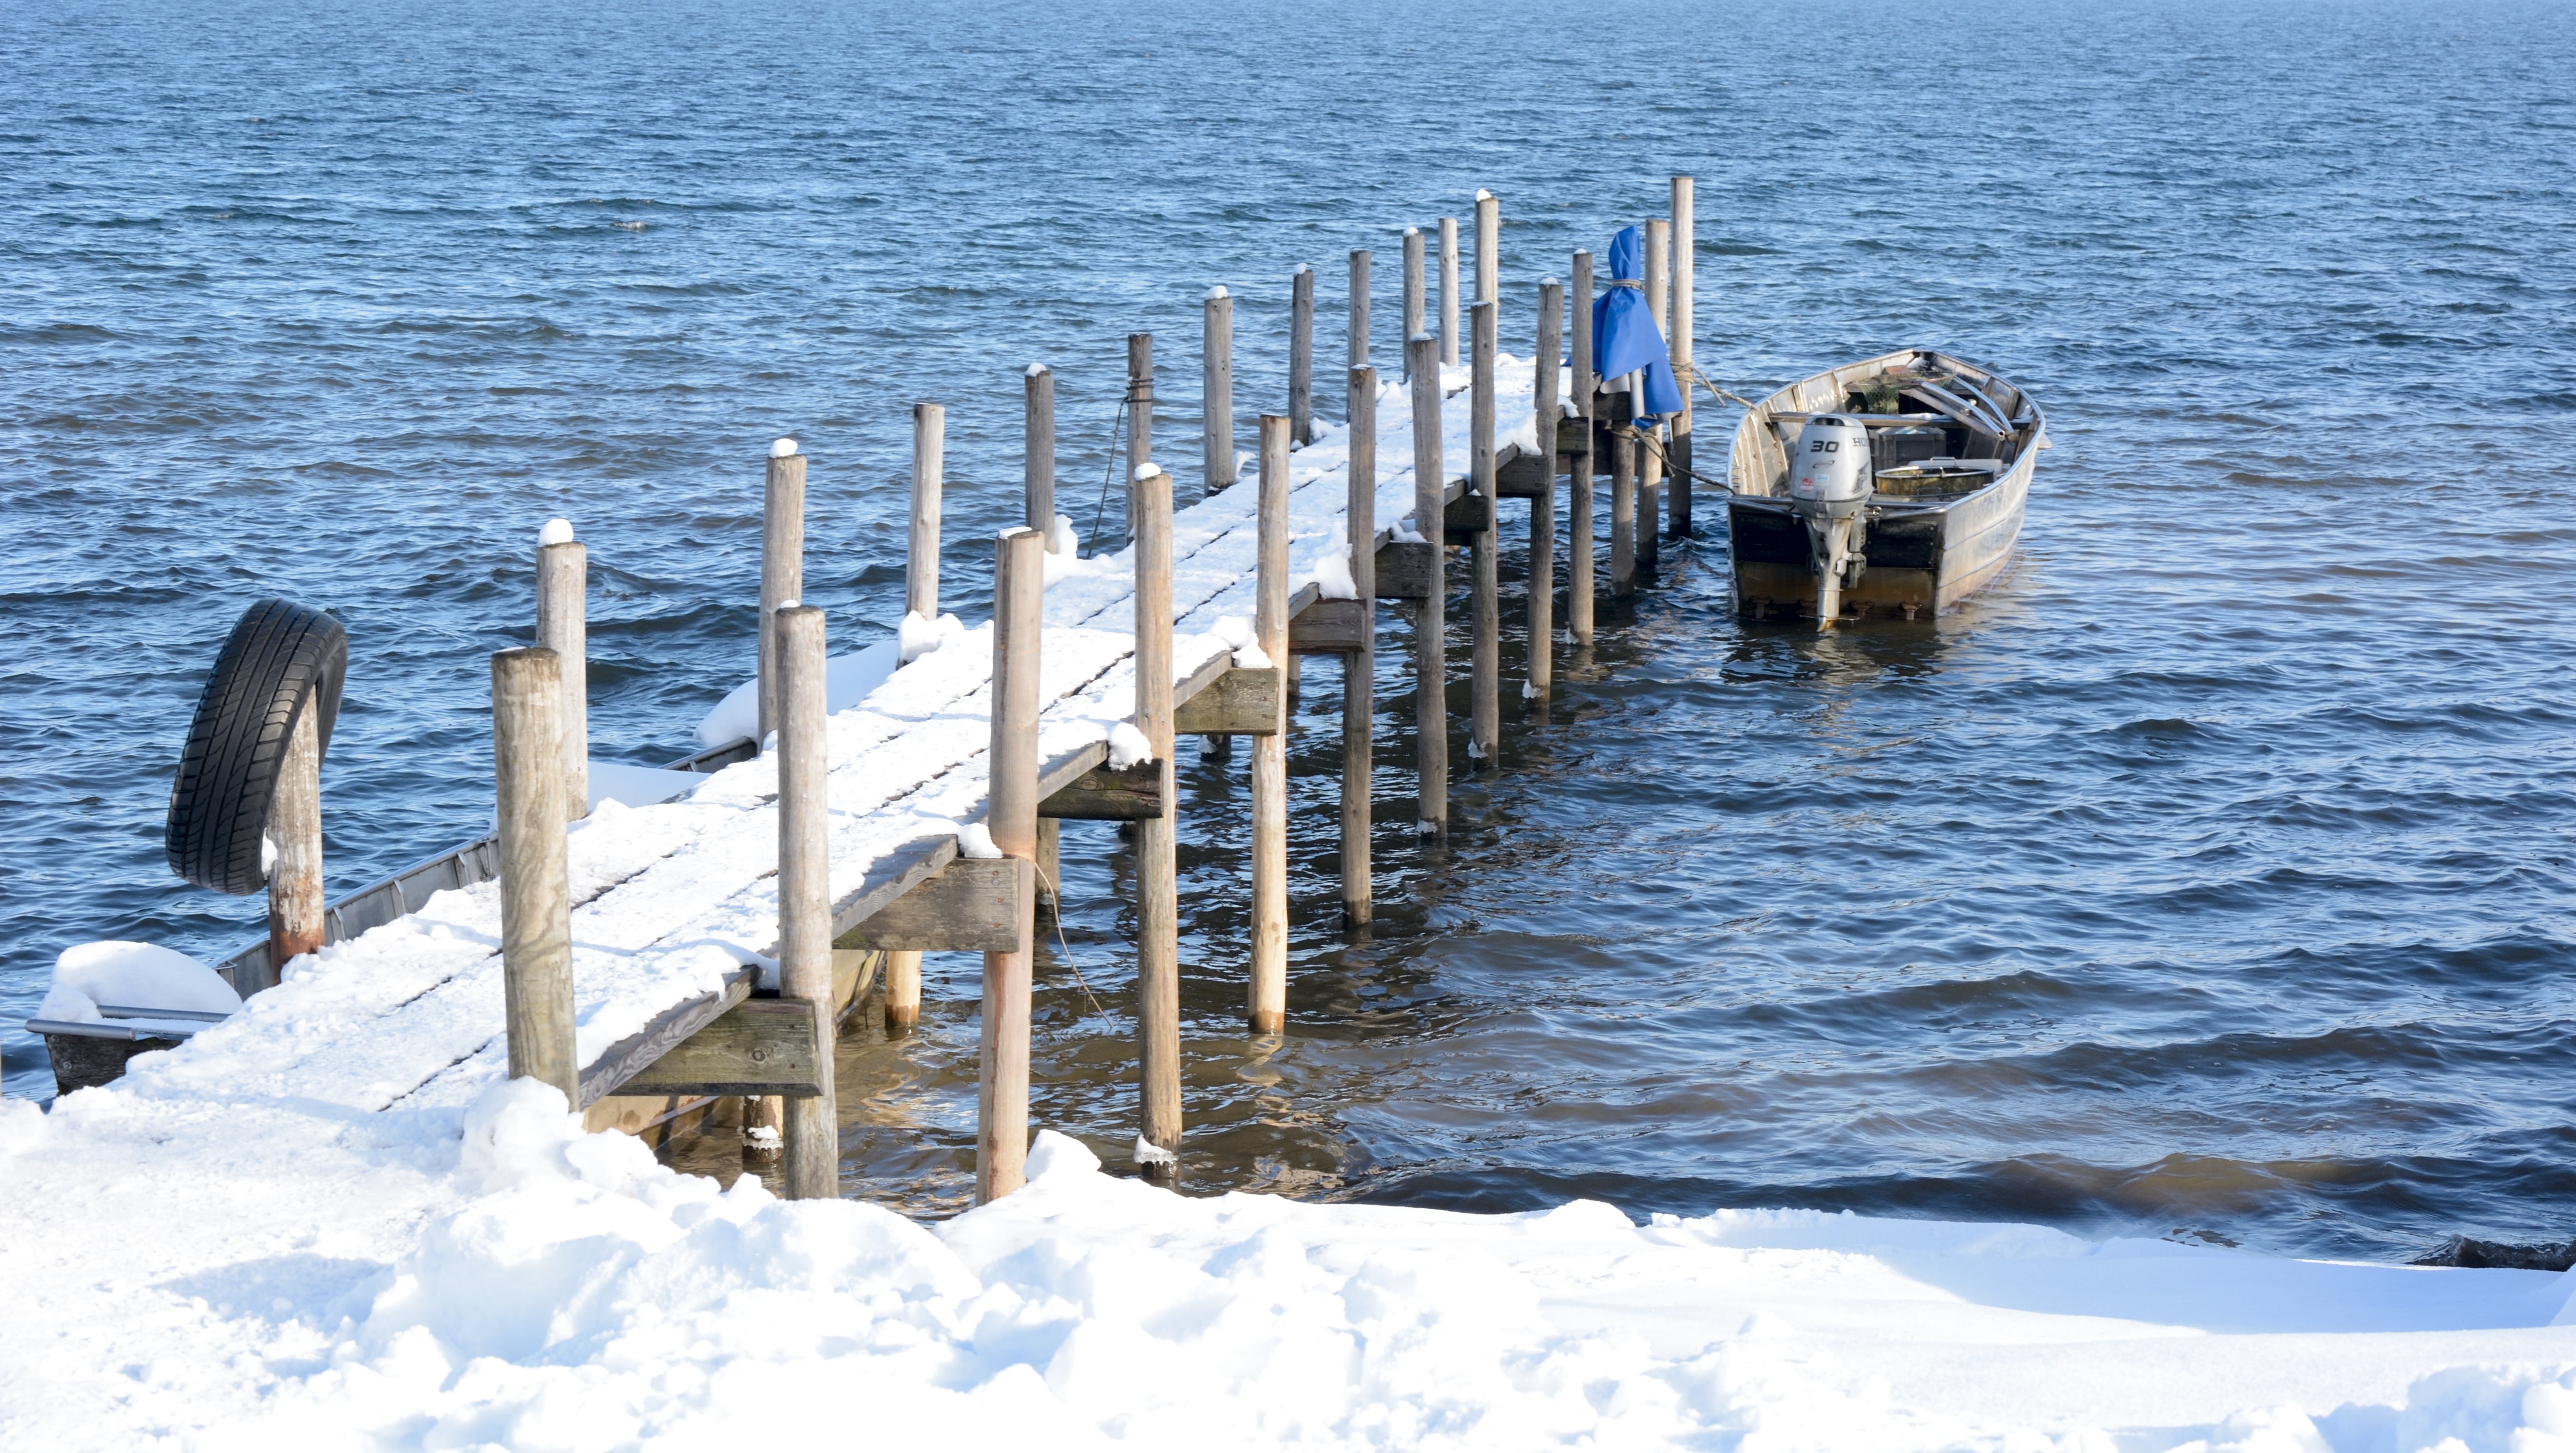
sea, coast, water, ocean, cold, winter, dock, boardwalk, shore, wave, lake, pier, boot, web, vehicle, jetty, icy, breakwater, chiemsee